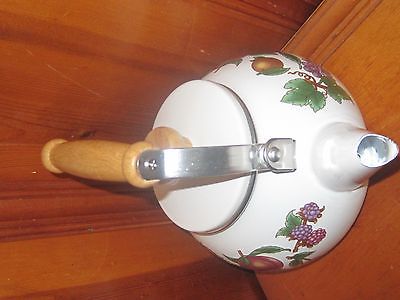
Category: kettle